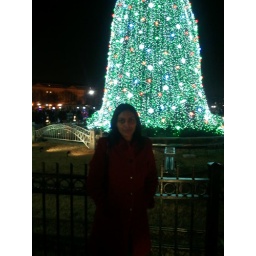
xmas tree in front of white house